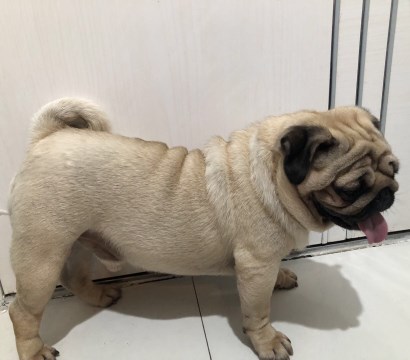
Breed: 798-n000130-pug